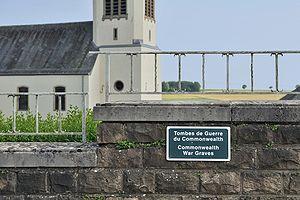
Rambrouch, Luxembourg